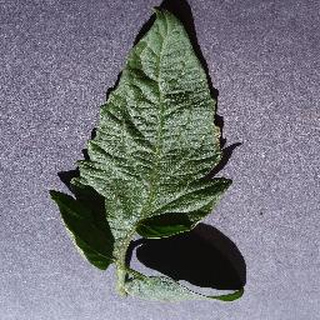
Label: healthy_tomato